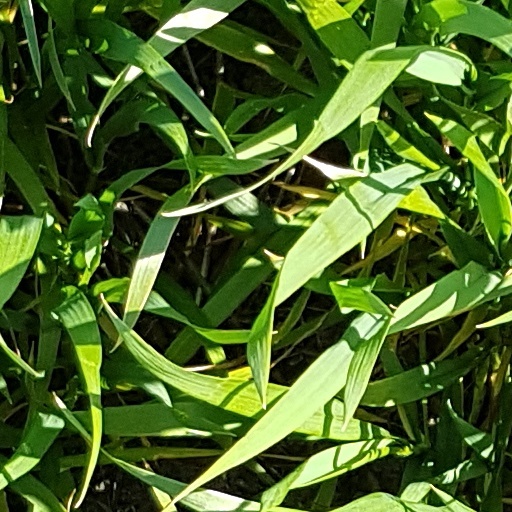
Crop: wheat